Liechtenstein national football team

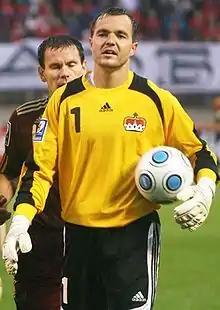
Peter Jehle is Liechtenstein's most capped player at 132 capps.

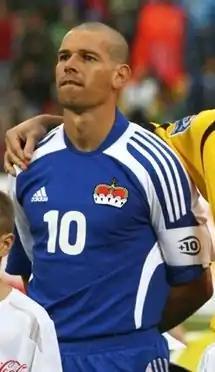
Mario Frick is Liechtenstein's all-time record goalscorer at 16 goals.

Prompted by the team's poor record in competitive games, British writer Charlie Connelly followed the entire qualifying campaign for the 2002 FIFA World Cup. As recorded in the subsequent book "Stamping Grounds: Liechtenstein's Quest for the World Cup", Liechtenstein lost all eight games without scoring a goal.